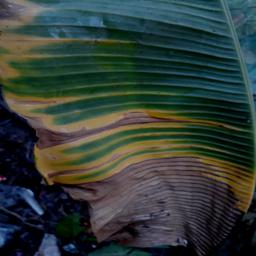
Label: POTASSIUM DEFICIENCY